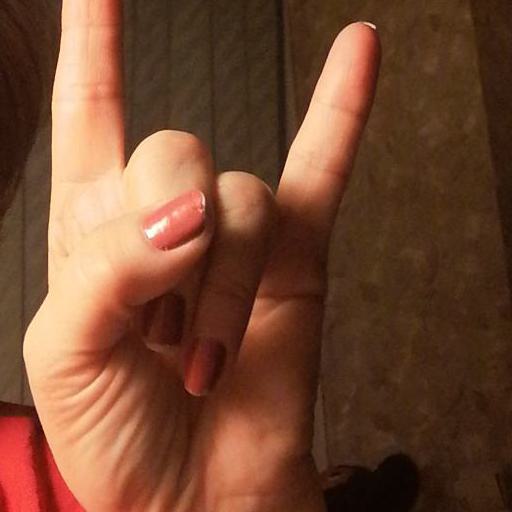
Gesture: rock